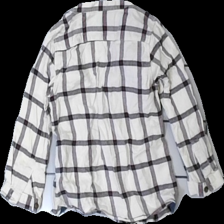
View: back
Type: Shirt
Category: Children
Brand: Zara
Colors: White, Red, Blue, Multicolor
Material: 100% cotton
Pattern: Checkered print
Cut: Regular
Size: 104
Season: All
Price range: <50
Recommended usage: Export
Description: Checkered shirt for children
Comment: Washed out